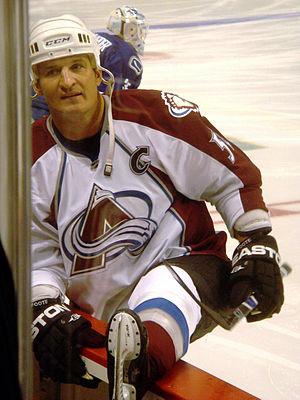
Adam Foote est un joueur professionnel canadien de hockey sur glace. Il évoluait au poste de défenseur.
L’Avalanche du Colorado est une franchise professionnelle de hockey sur glace, établie à Denver dans l'État du Colorado, aux États-Unis. Elle fait partie de la division Nord-Ouest dans l'association de l'Ouest et évolue dans la Ligue nationale de hockey. La franchise a été fondée à Québec, et se nommait les Nordiques de Québec jusqu’à son déménagement à Denver en 1995.